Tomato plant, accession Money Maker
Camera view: tilt-top (135 deg); turntable rotation: 150 degrees
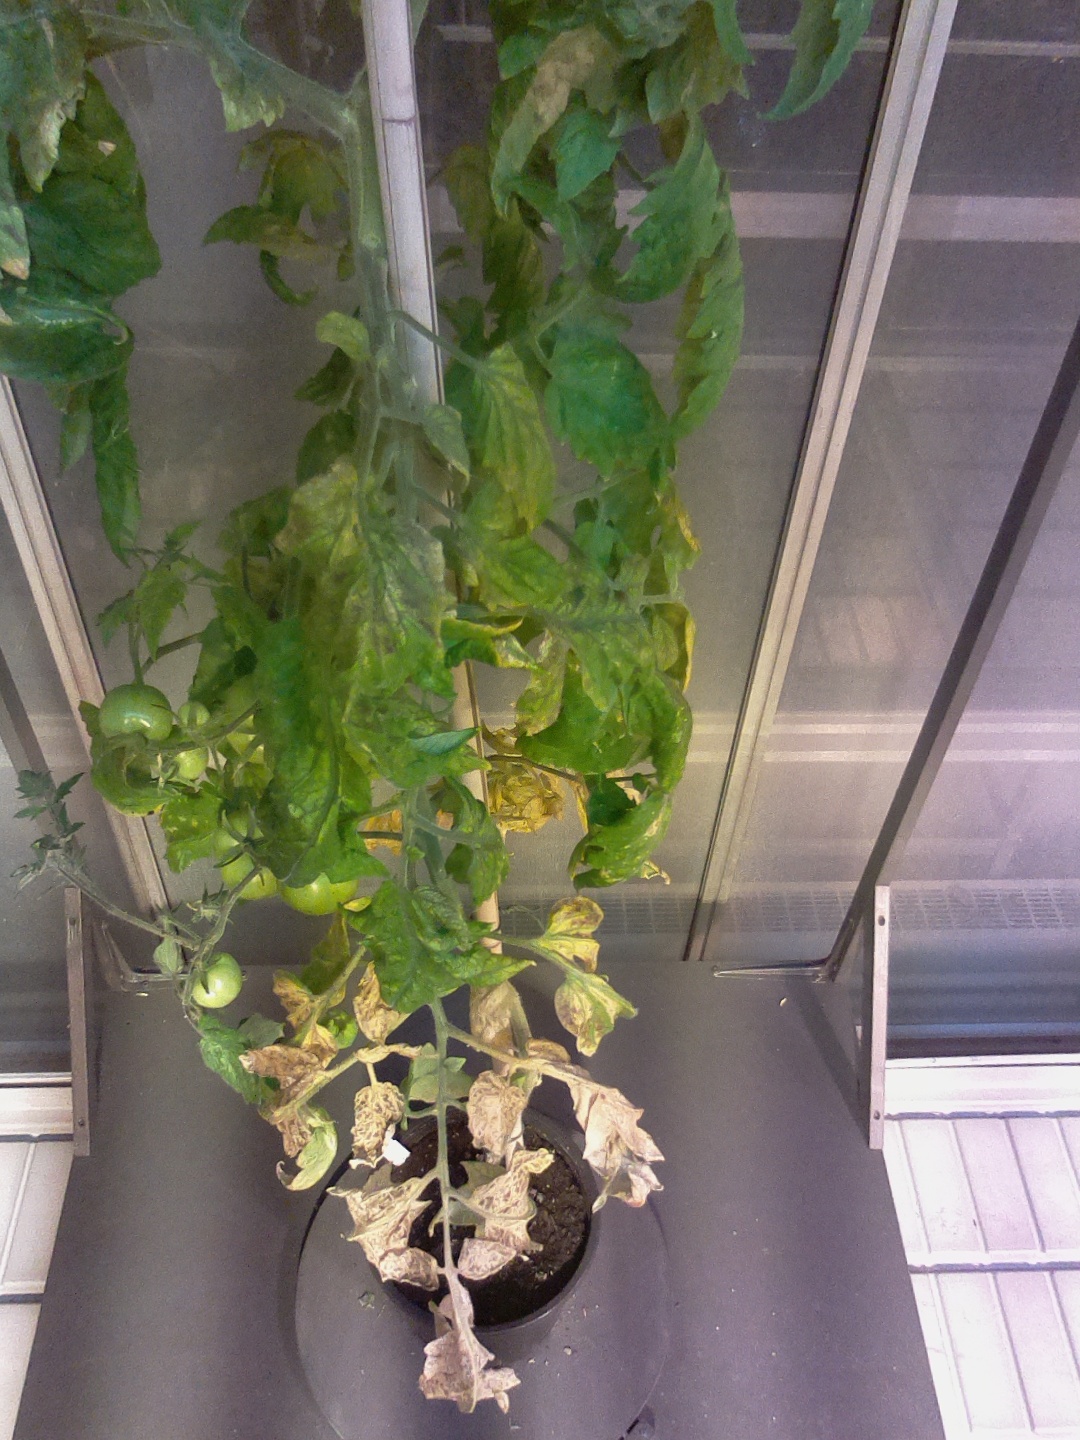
BBCH growth stage 77: 70%-80% of final fruit size